Friedrich Dedekind

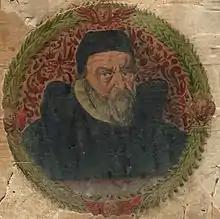
Friedrich Dedekind

Friedrich Dedekind (1524 – February 27, 1598) was a German humanist, theologian, and bookseller.